Avengers Campus

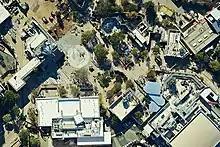
Aerial image of Avengers Campus at Disney California Adventure during advanced construction stage, November 2020.

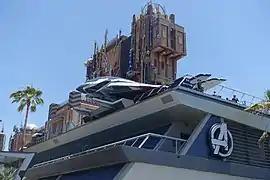
Avengers Headquarters with behind it

On February 28, 2022, to honor Stan Lee, the park dedicated a plaque by an entrance to the Campus surrounded by blue planters as Lee would have celebrated his 100th Birthday in December 2022. The plaque's inscription reads: "We dedicate Avengers Campus to the incomparable Stan Lee. 'That person who helps others simply because it should or must be done and because it's the right thing to do, is indeed without a doubt a real superhero.' Thank you, Stan, for inspiring the hero within each of us. You have made us all True Believers." On September 11, 2022, at the D23 Expo, it was announced that an Avengers multiverse ride was in development featuring a version of Thanos called "King Thanos".